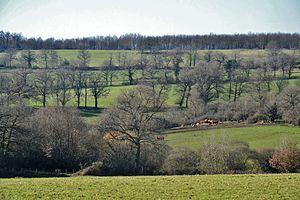
Paysage hivernal de semi-bocage, dans la campagne limousine, près de Solignac (Haute-Vienne, France)
La Haute-Vienne est un département français, situé dans la région Nouvelle-Aquitaine. Il tire son nom de la rivière Vienne, qui le traverse d'est en ouest. Sa préfecture et principale ville est Limoges. L'Insee et la Poste lui attribuent le code 87.